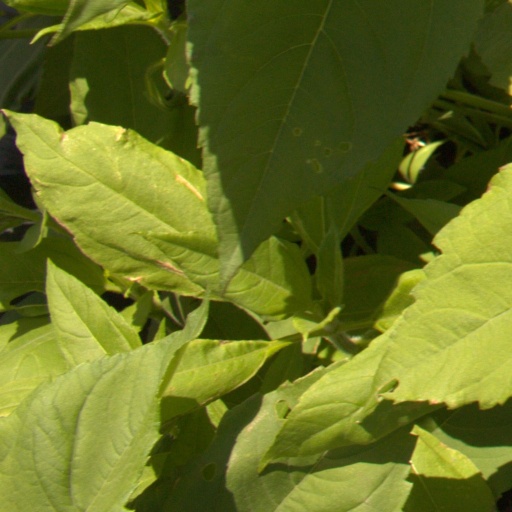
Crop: Jerusalem artichoke